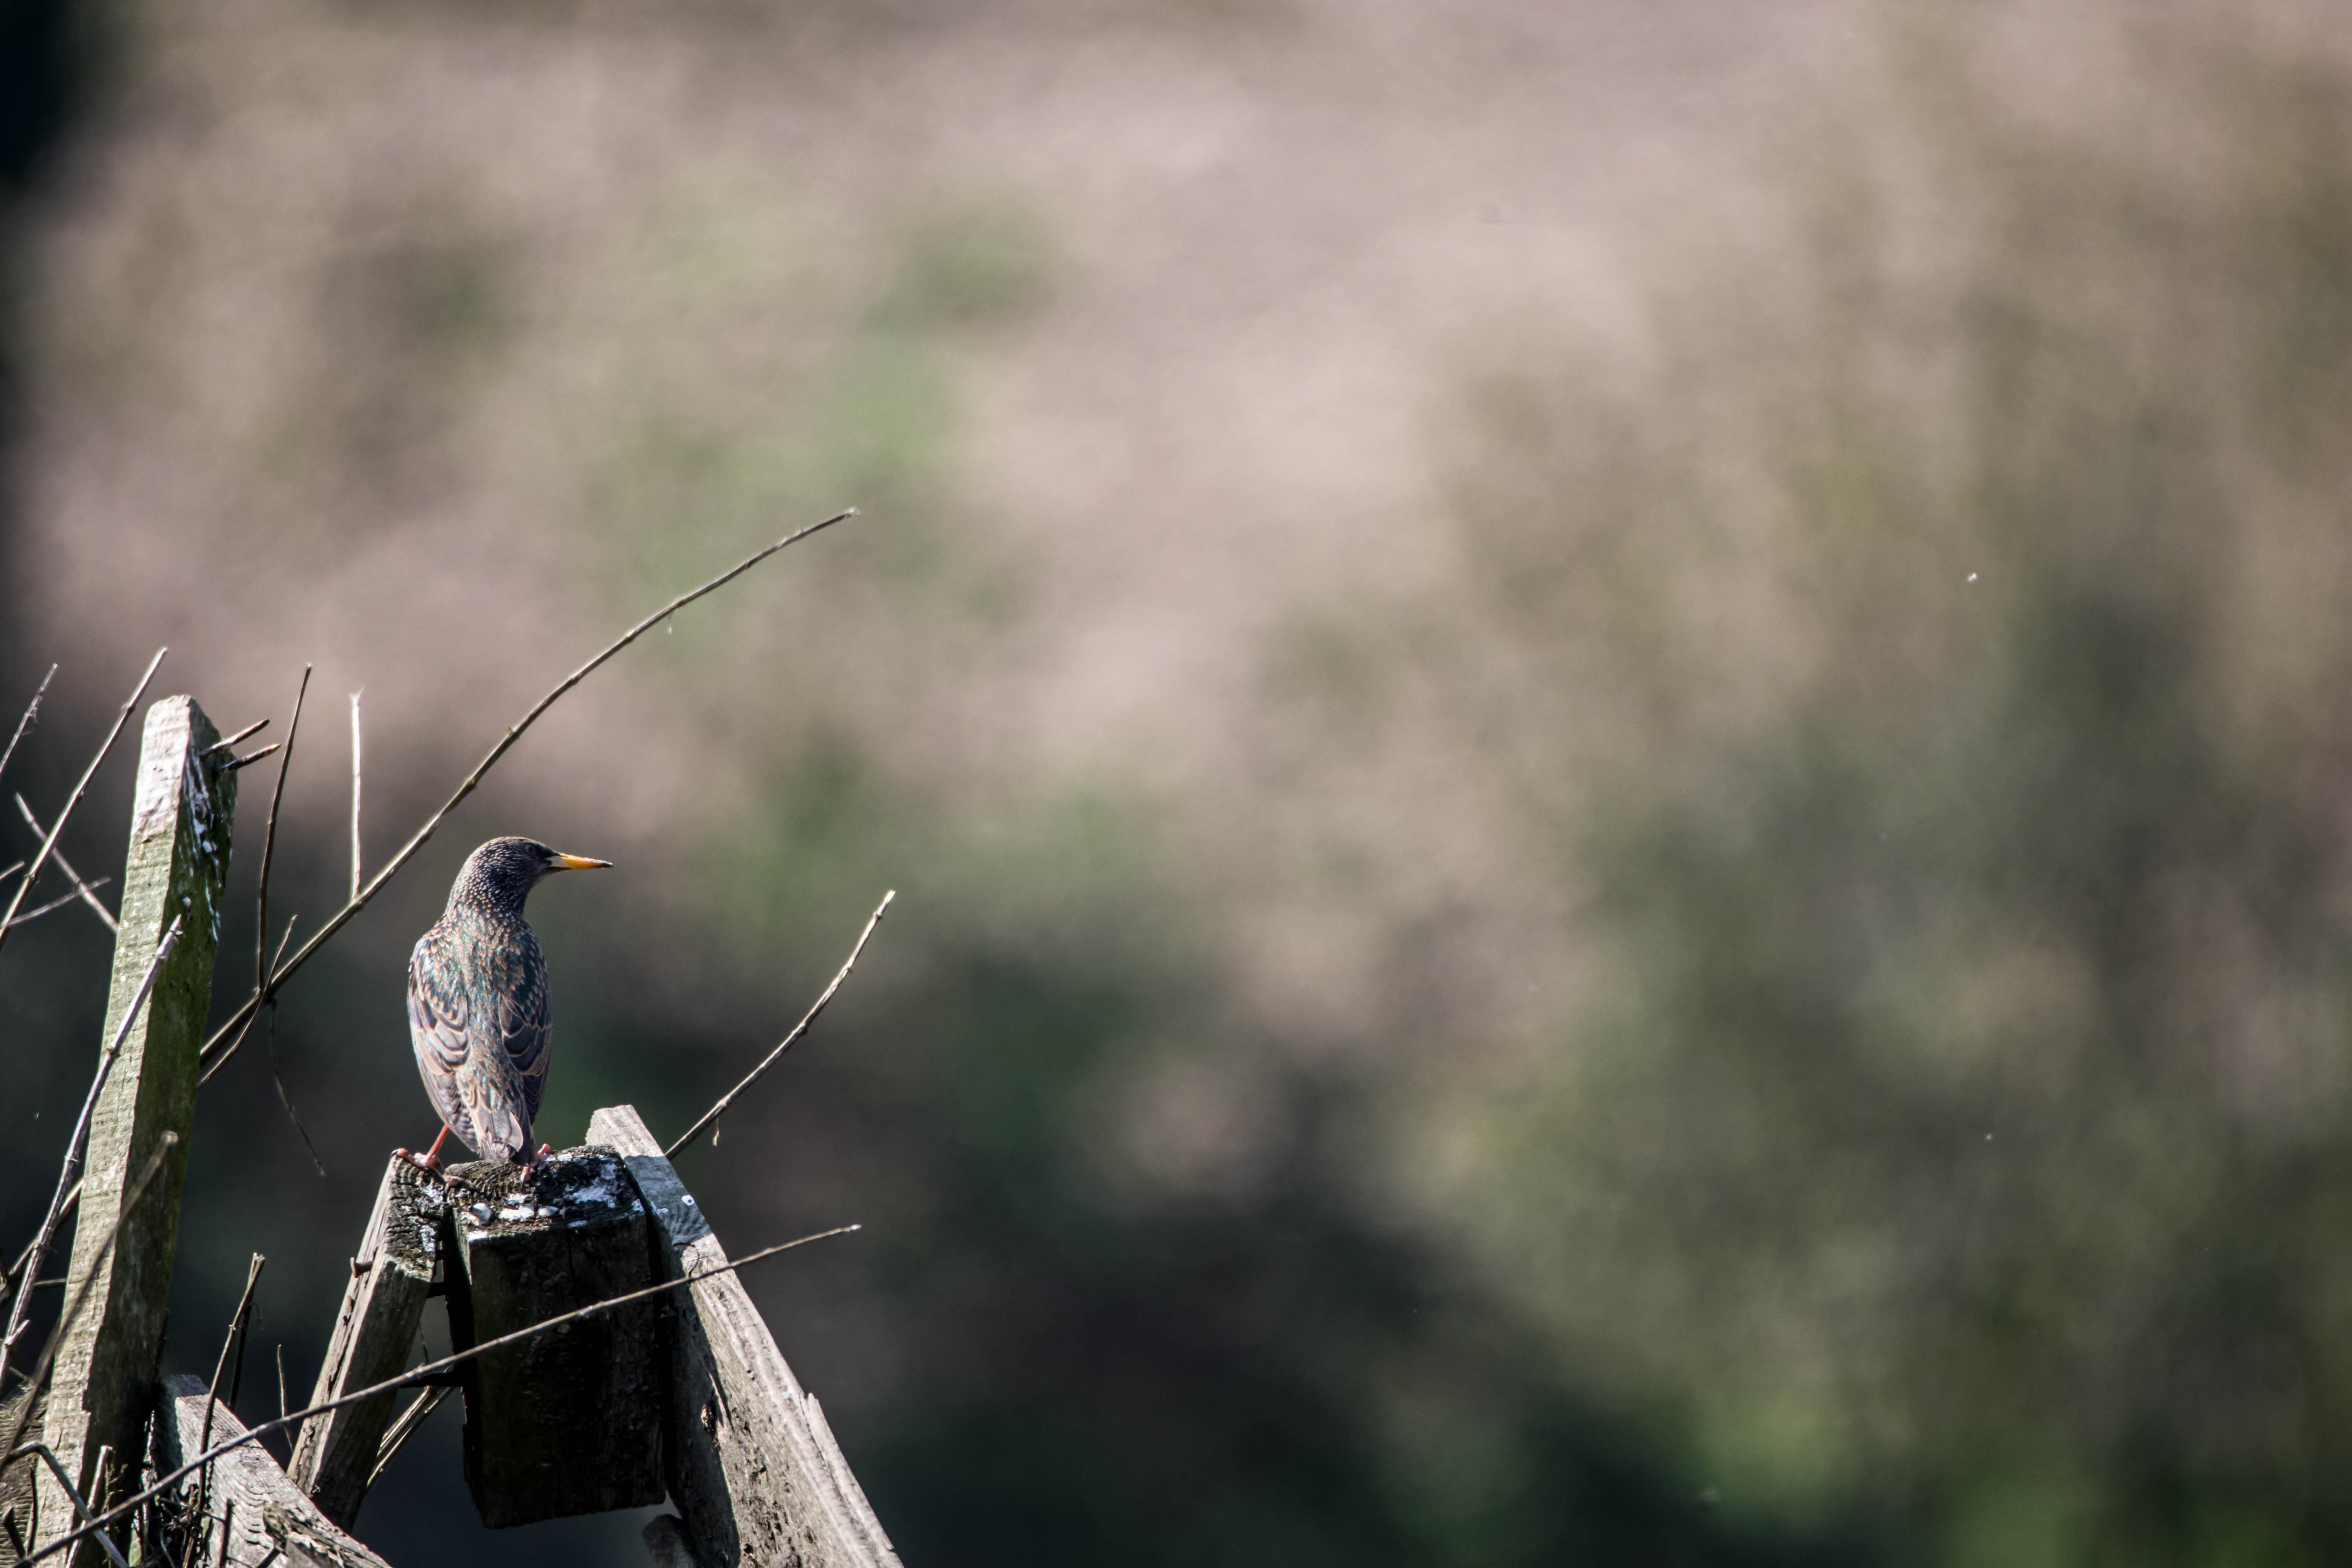
bird, fauna, beak, wildlife, tree, grass, grass family